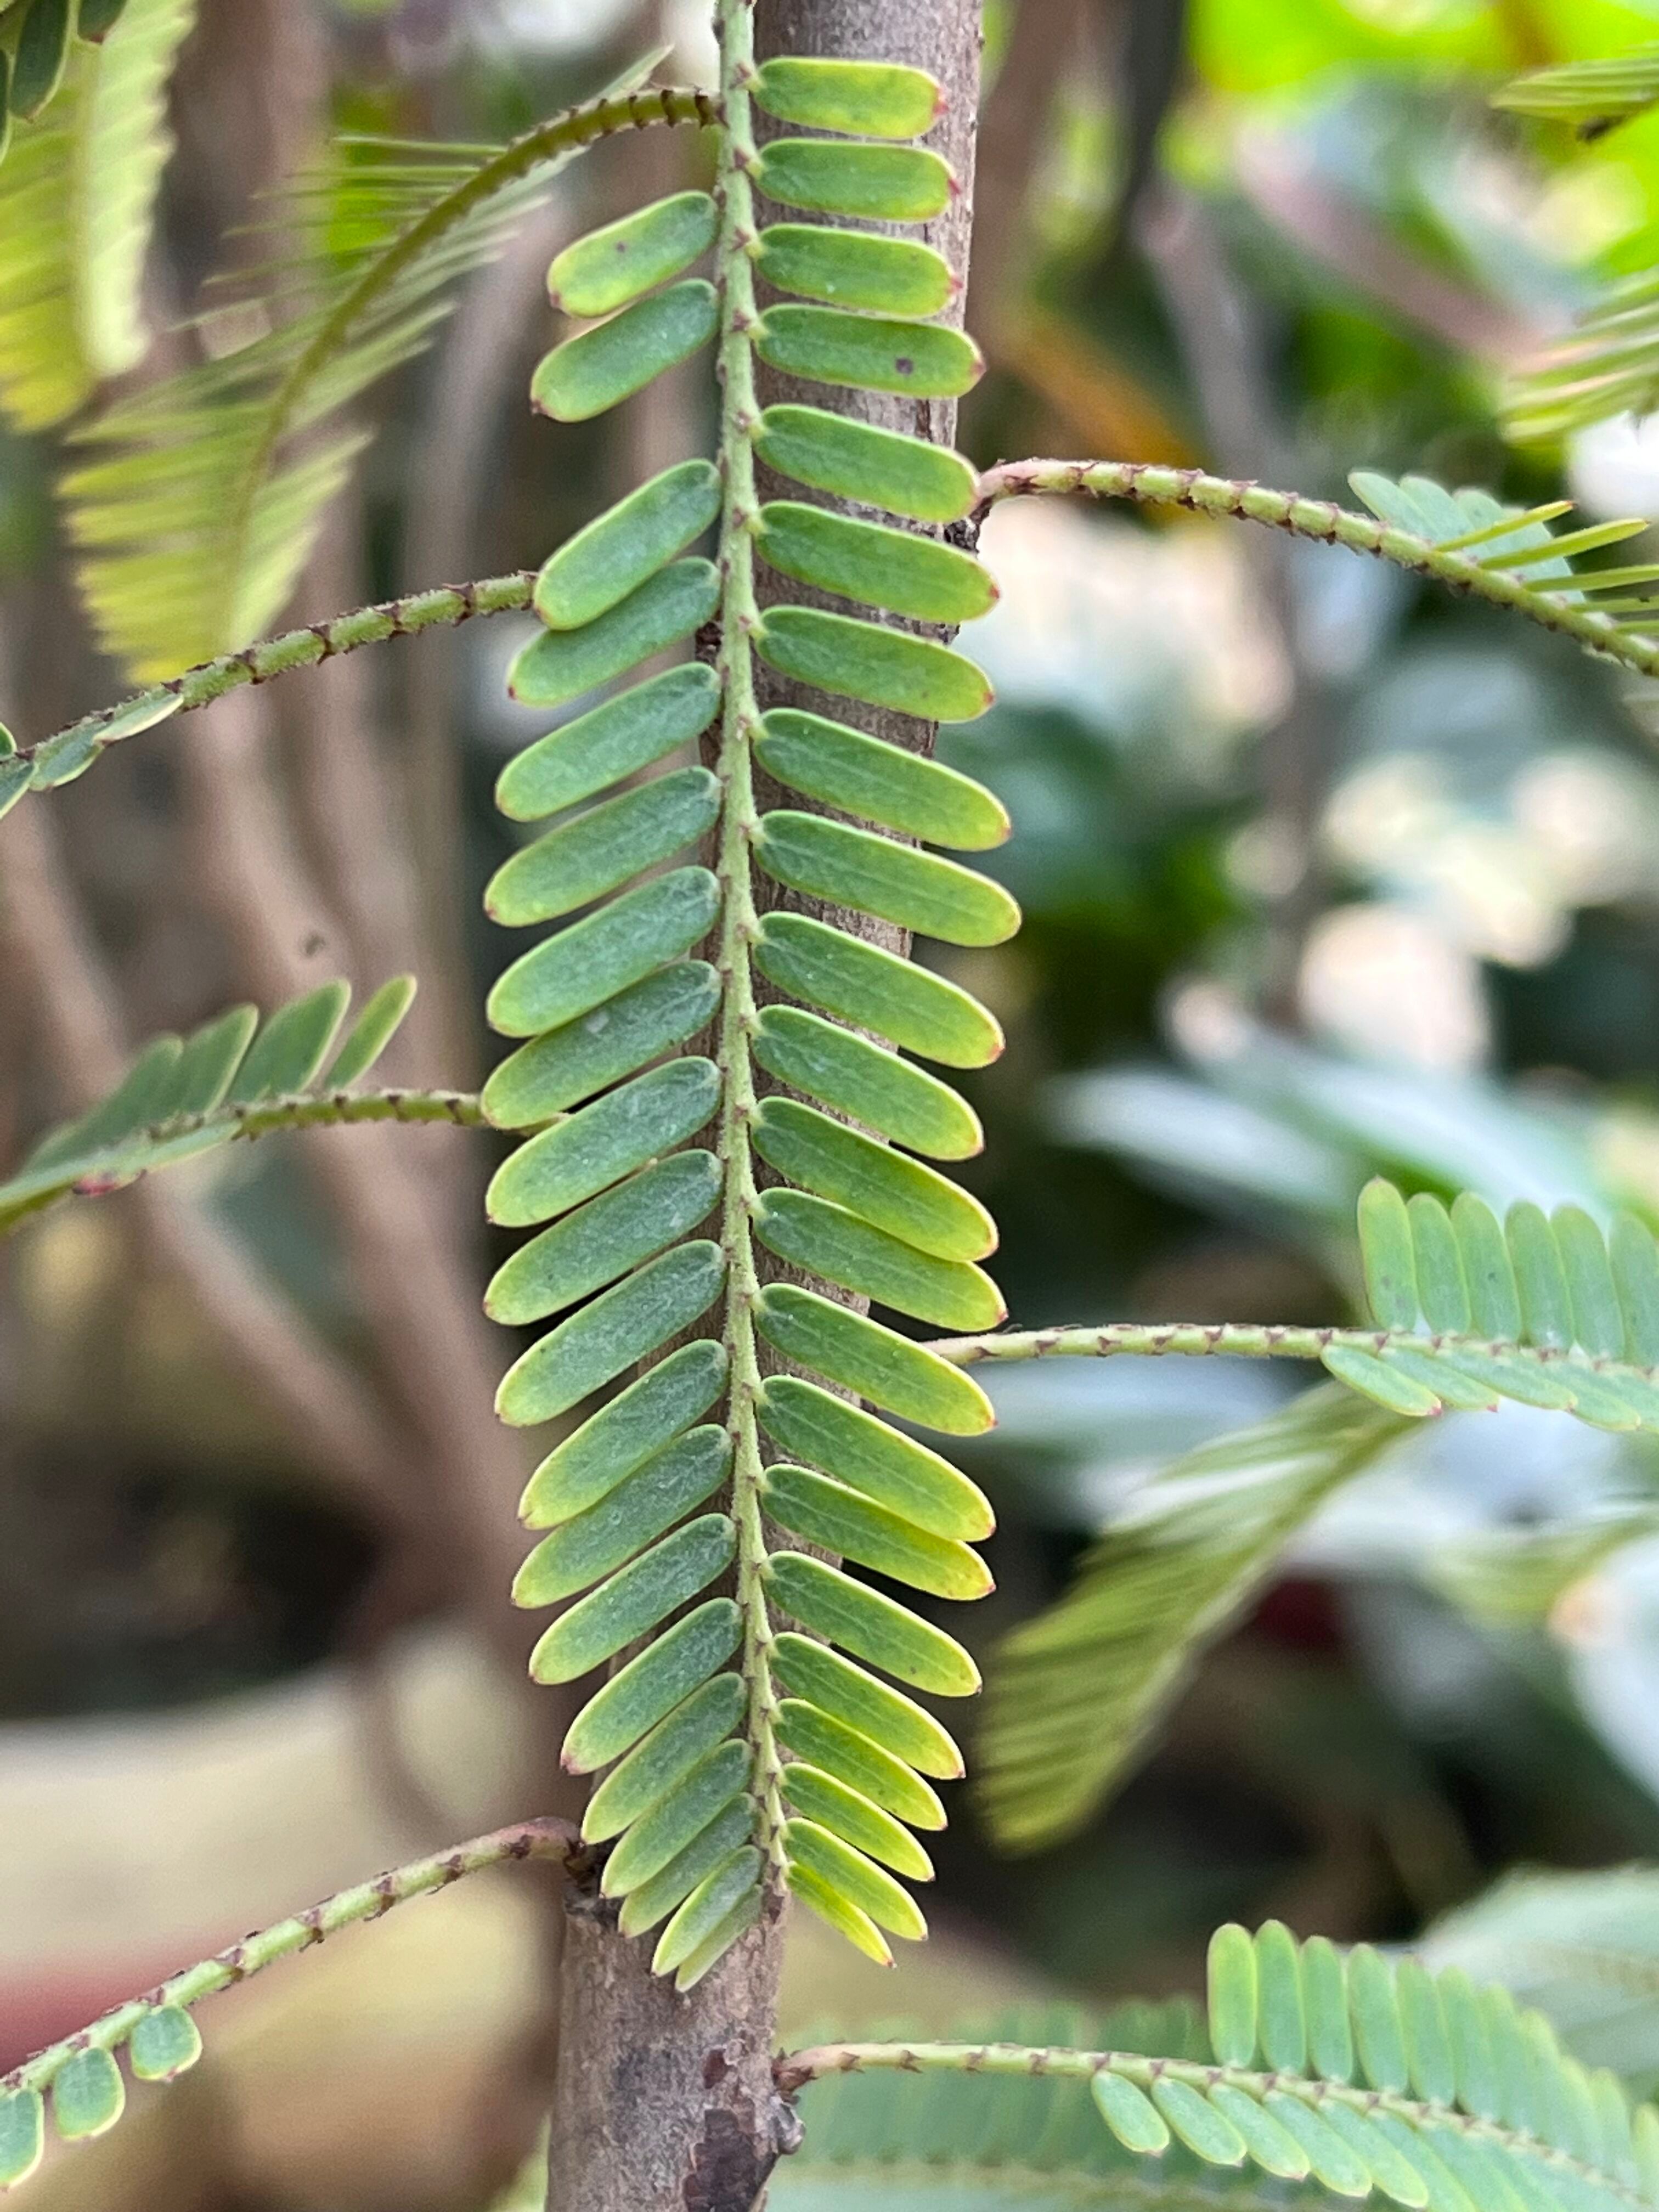
Plant species: phyllanthus-emblica